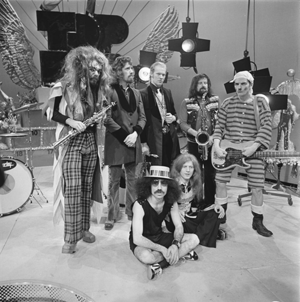
Wizzard
Wizzard i TopPop 1974
Wizzard var et engelsk glam rock-orkester dannet af Roy Wood, der var tidligere medlem af The Move og med til at danne Electric Light Orchestra. Wood var Wizzards altdominerende skikkelse, og nogle af orkesterets udgivelser er da også krediteret Roy Wood & Wizzard. Gruppen eksisterede i perioden 1972-1976 og er mest kendt for deres julesang fra 1973 "I Wish It Could Be Christmas Everyday".